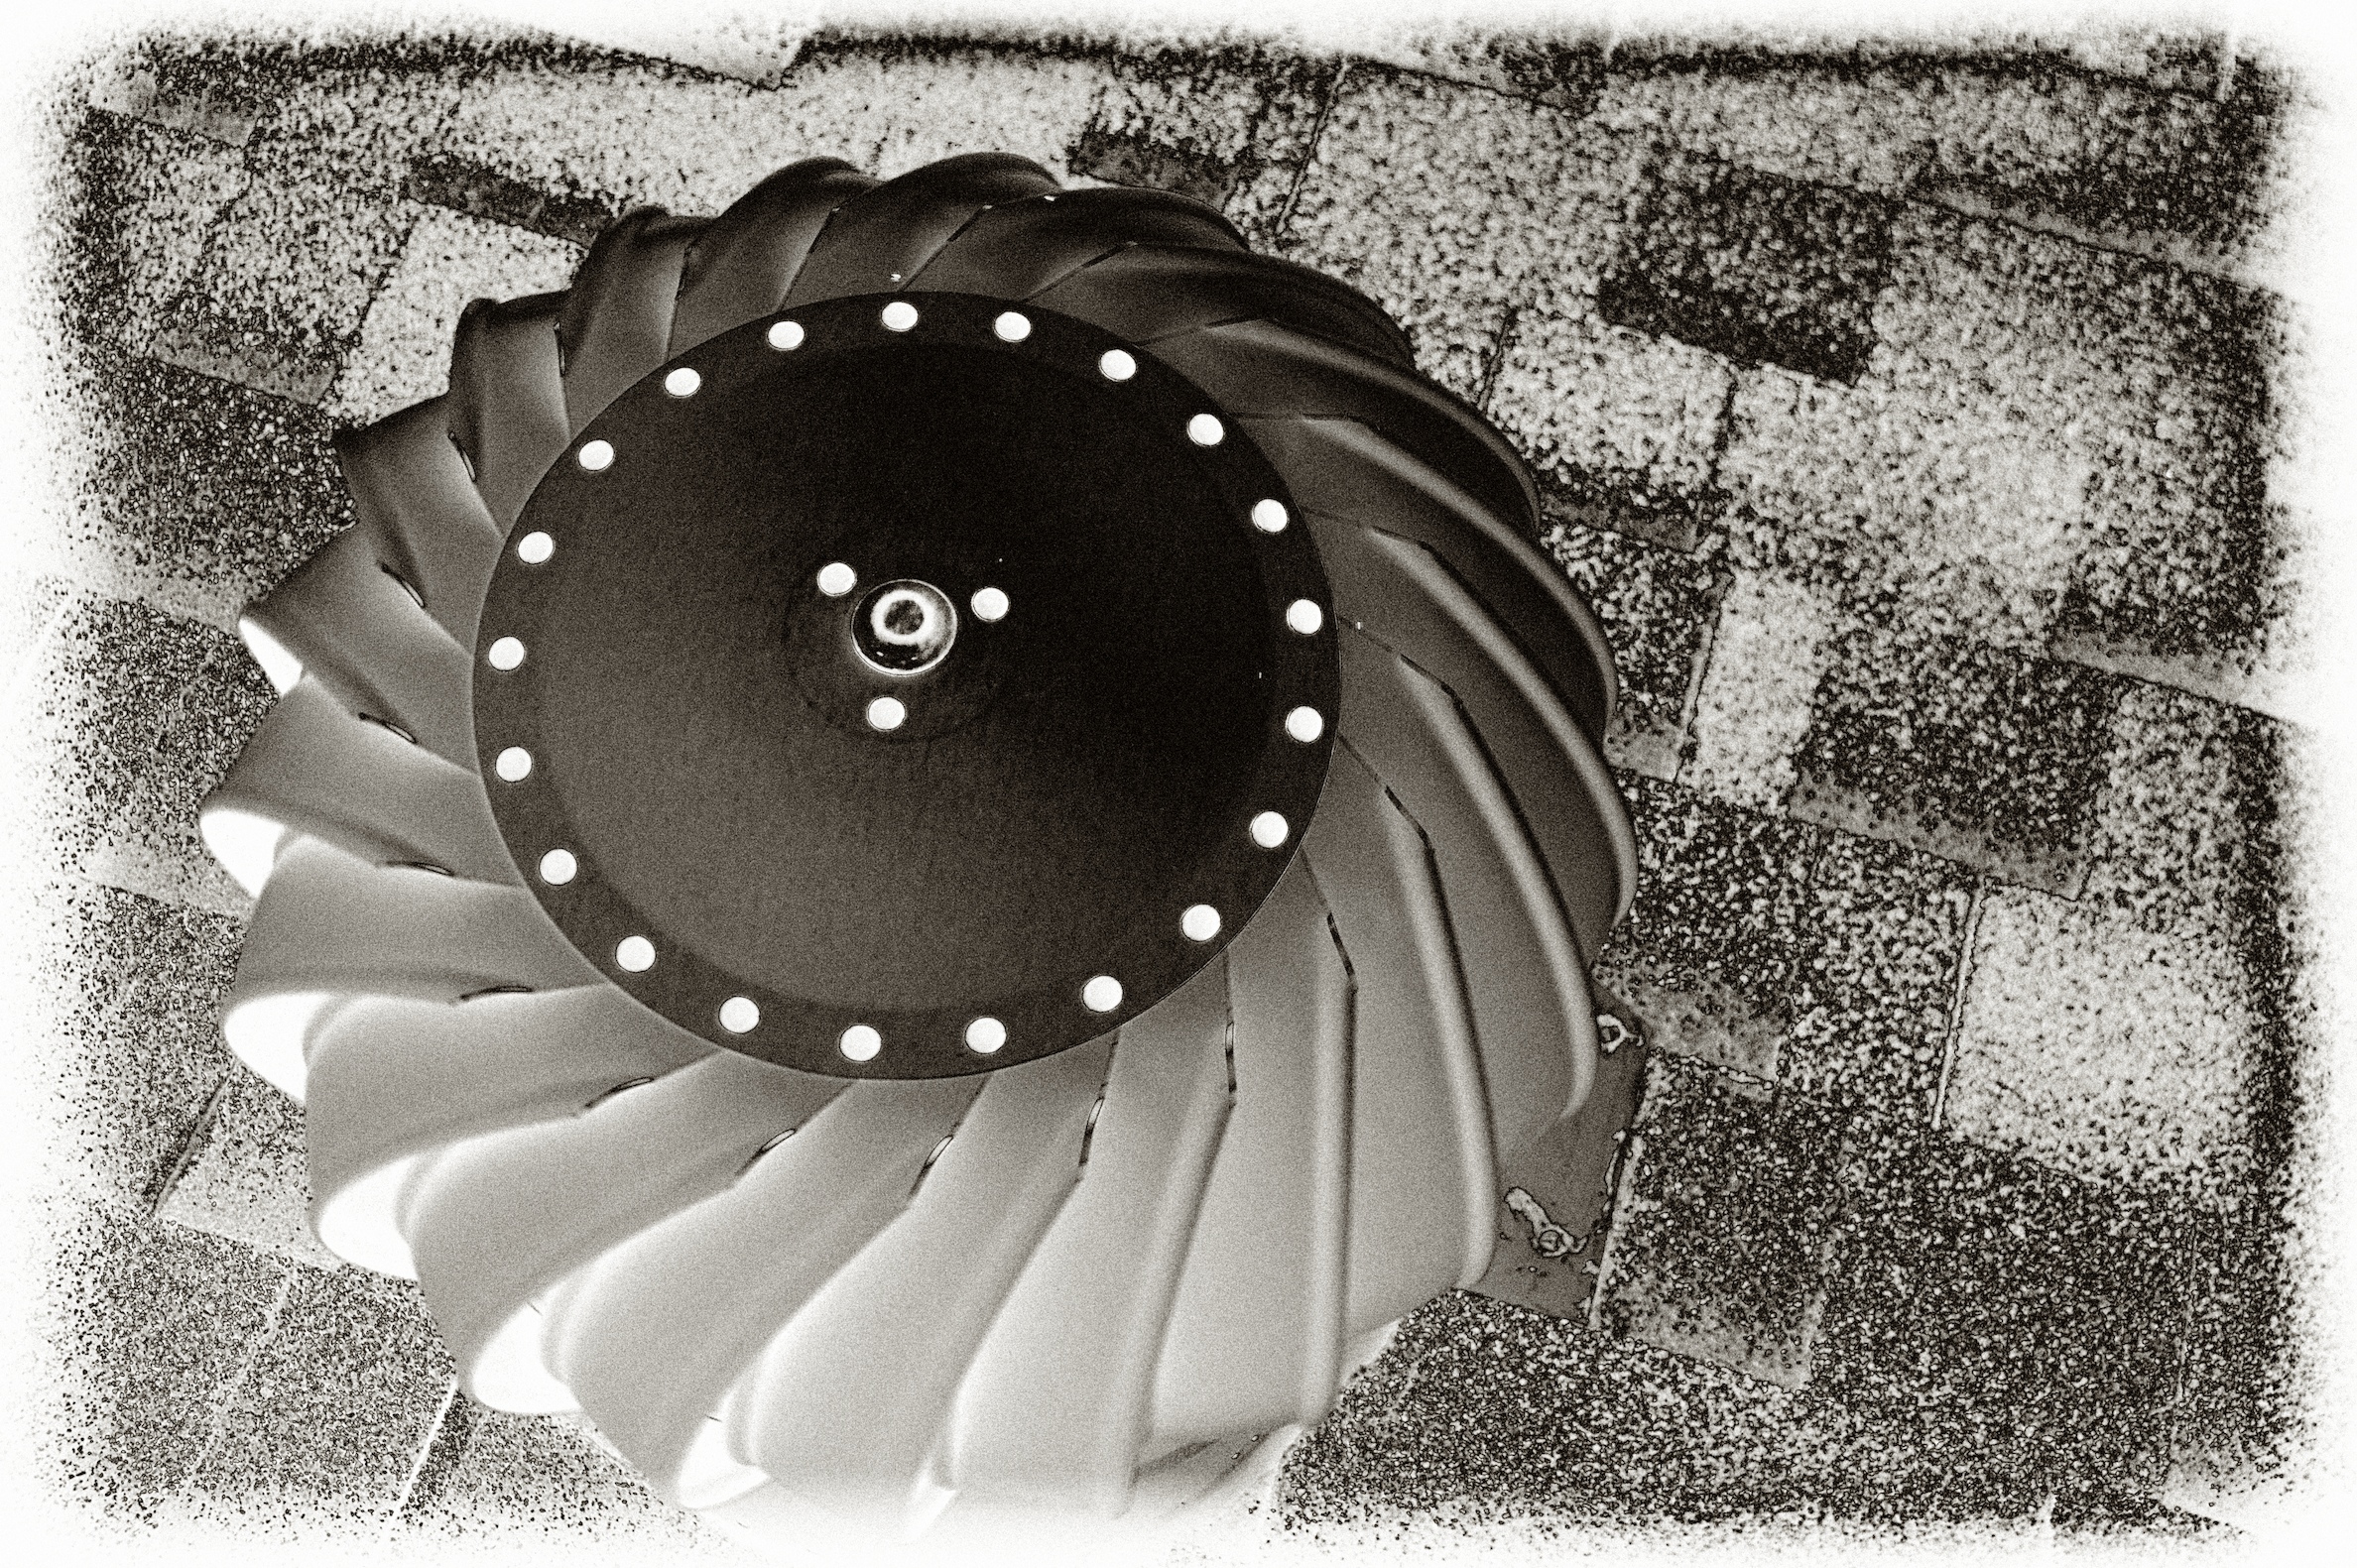
black and white, white, pattern, black, monochrome, circle, product, sketch, drawing, illustration, 2010365, monochrome photography